Trust Territory of Somaliland

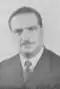
2nd AFIS head Enrico Martino

Early in 1953 Giovanni Fornari left office and was replaced by Enirco Martino. Martino was given four directives to follow by the Ministry of Foreign Affairs: